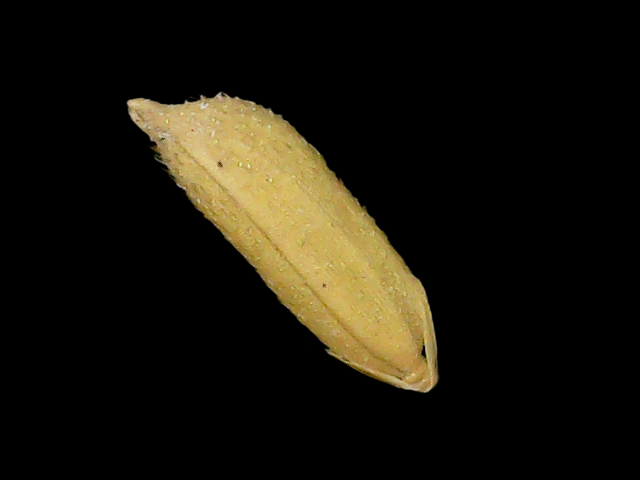
Rice variety: Binadhan17